Gufi Paintal

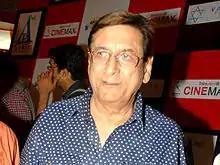
Paintal in 2010

Gufi Paintal (4 October 1944 – 5 June 2023), also known as Sarabjeet Singh Paintal, was an Indian actor and casting director.